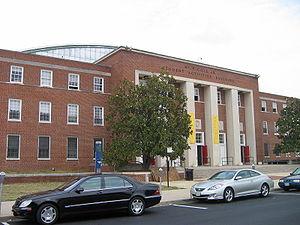
Leonard Bias, dit Len Bias, né le 18 novembre 1963 à Landover dans le Maryland et mort le 19 juin 1986 à Riverdale Park dans le même État, est un joueur professionnel américain de basket-ball.